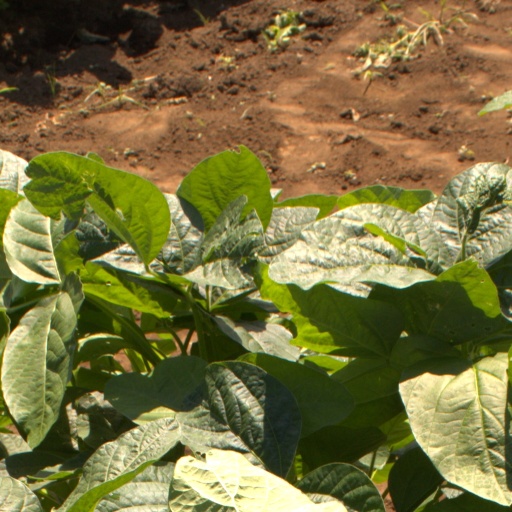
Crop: soybean